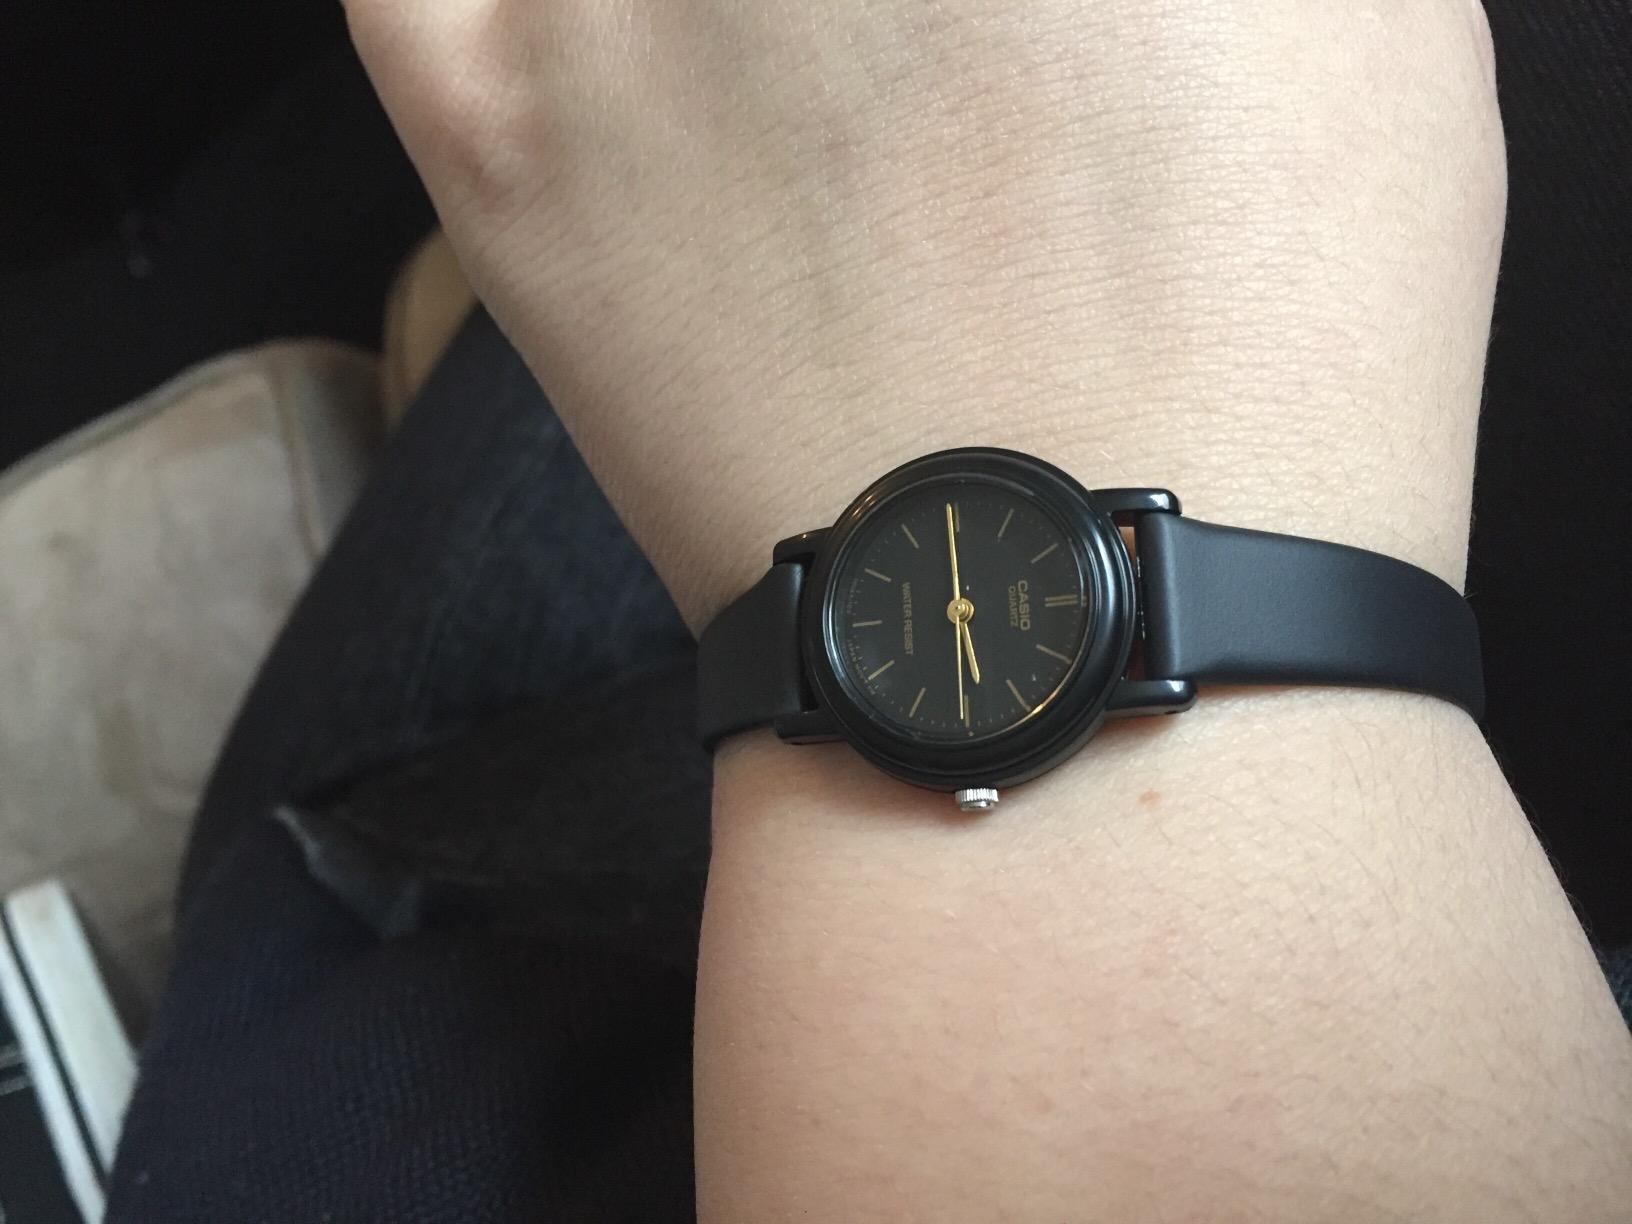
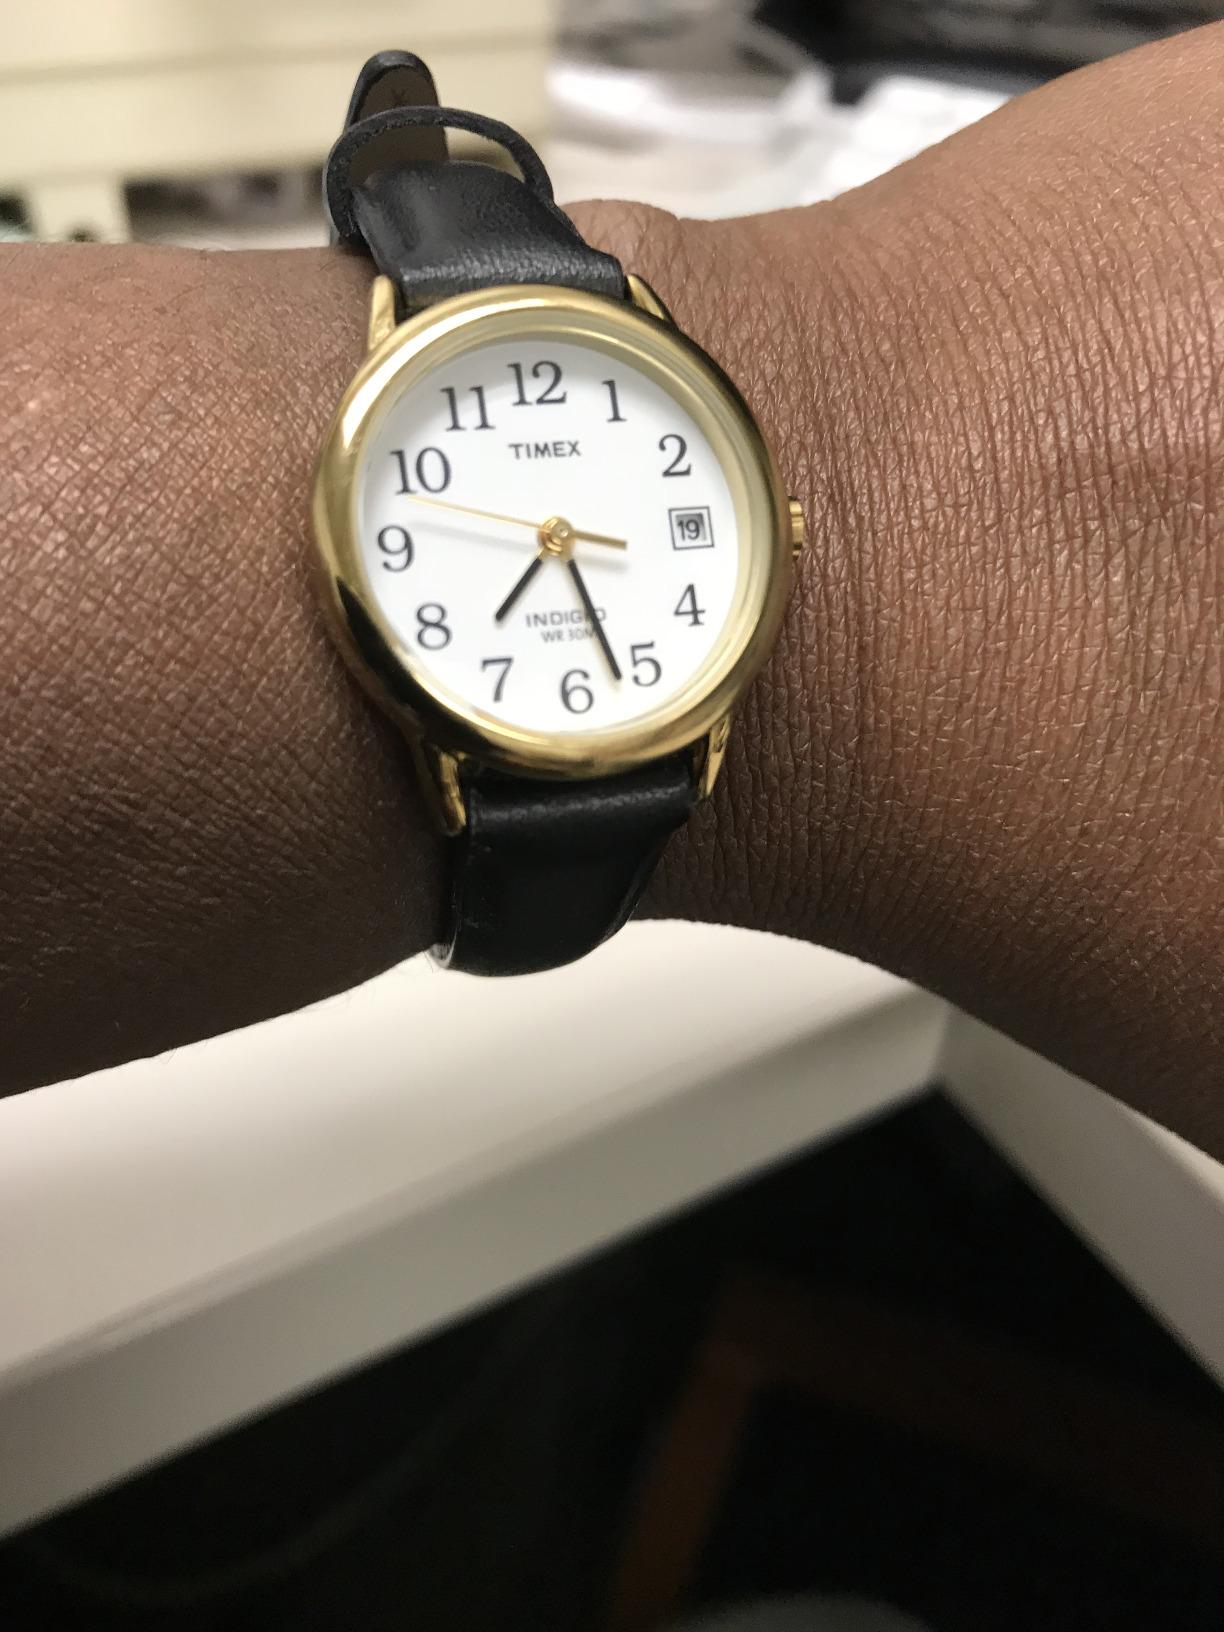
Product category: accessories_watch
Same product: no